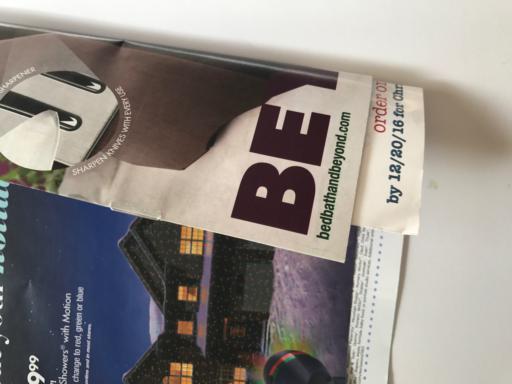
Waste category: paper